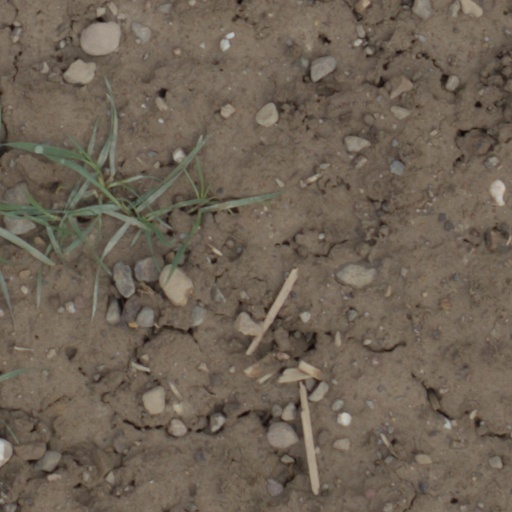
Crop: wheat